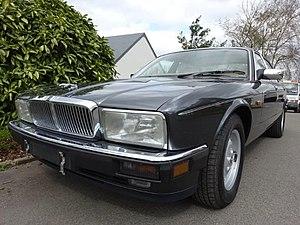
Jaguar XJ40 - Phares avant
La Jaguar XJ est une série de modèles produits par la marque anglaise d'automobiles de luxe Jaguar. X ainsi que ses chiffres n'est que l'appellation d'usine.